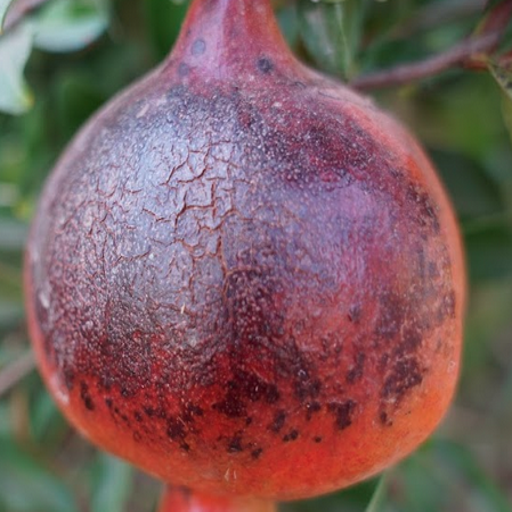
Label: Sunburn